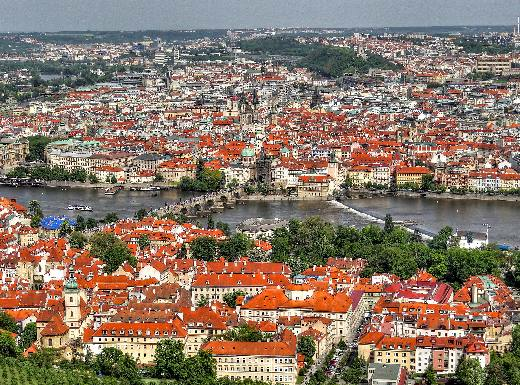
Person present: No